James Temple

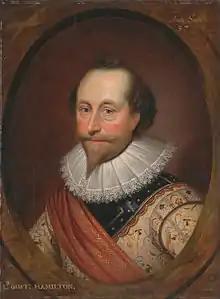
Sir Alexander Temple, father of James Temple, by Cornelius Johnson. This version, which was among the Lenthall pictures, is incorrectly inscribed Ld Gust Hamilton.

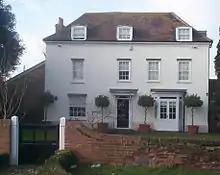
Longhouse Place (now known as Chadwell Place), the childhood home of James Temple

Temple was born to Sir Alexander Temple and Mary Sommer while his parents were living in the parish of St. Margaret's in Rochester, Kent in the house previously owned by his mother's first husband. His family was closely related to the Temple family of Stowe House. The family belonged to the gentry, having a reasonable income, without being members of the aristocracy. His father had been knighted at the Tower of London by James I following the King's accession to the English throne – one of many members of the gentry who were knighted during the first years of the King's reign.